Eric Tindill

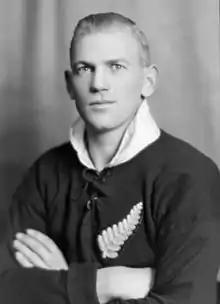
Tindill in 1935

Eric William Thomas Tindill (18 December 1910 – 1 August 2010) was a New Zealand sportsman. Tindill held a number of unique records: he was the oldest ever Test cricketer at the time of his death, the only person to play Tests for New Zealand in both cricket and rugby union (a so-called "double All Black"), and the only person ever to play Tests in both sports, referee a rugby union Test, and umpire a cricket Test: a unique "double-double".